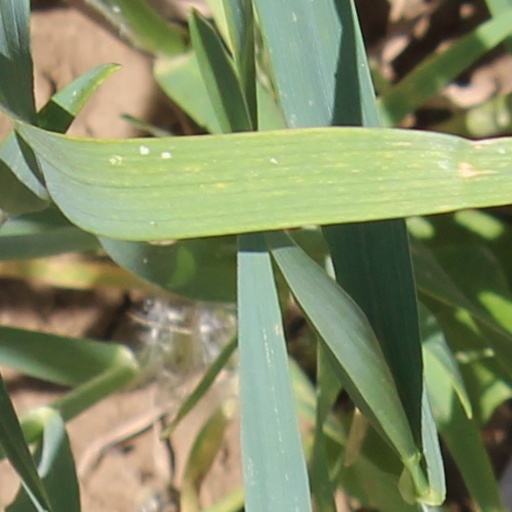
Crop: wheat